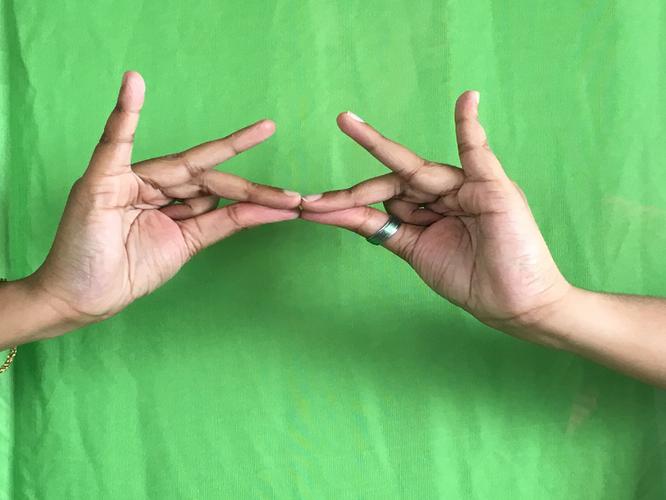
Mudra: Sakata
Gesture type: double_hand